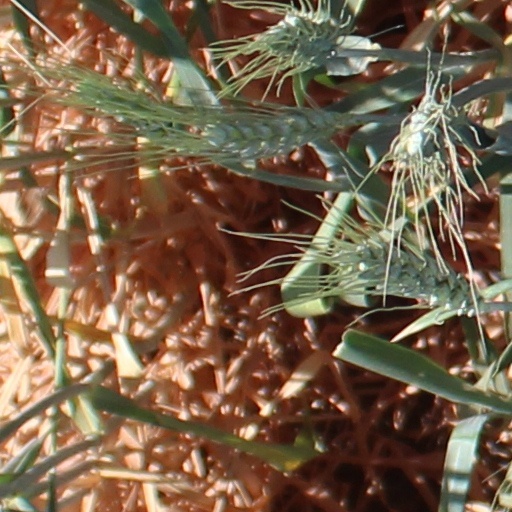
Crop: wheat